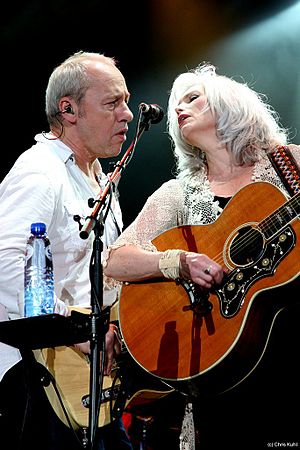
Emmylou Harris
Emmylou Harris og Mark Knopfler i 2006
Emmylou Harris er en amerikansk country singer-songwriter og musiker. Hun forlod i slutningen af 60'erne The University of North Carolina, hvor hun studerede dramatik for at blive folkesanger i New York.